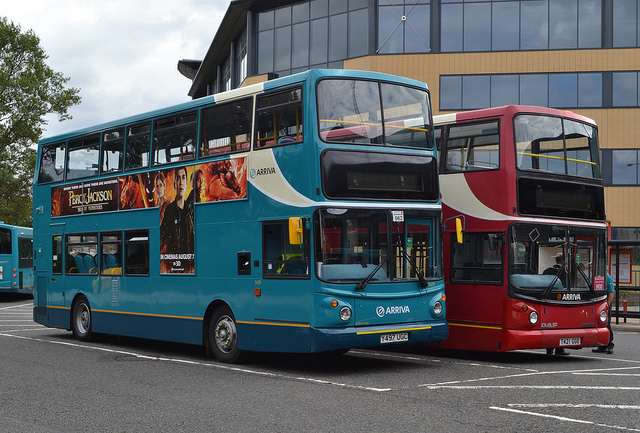
A blue and red double decker bus parked next to each other

One blue double decker bus driving past a red double decker bus.